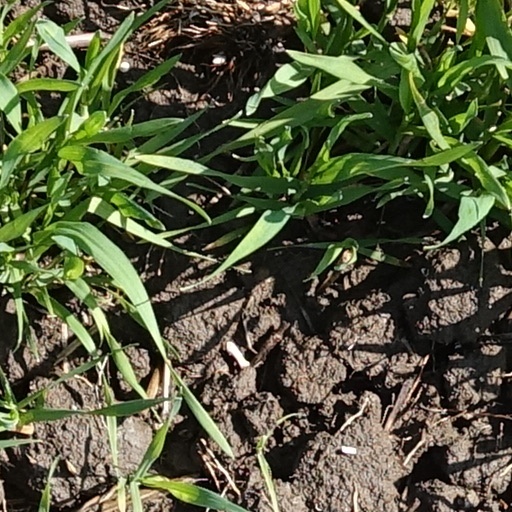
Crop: wheat